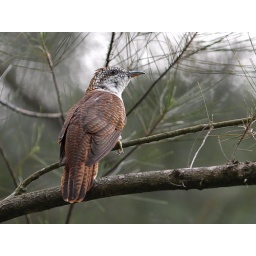
Ipoh. Lone bird sighted and seen off by resident male Plaintive Cuckoo.